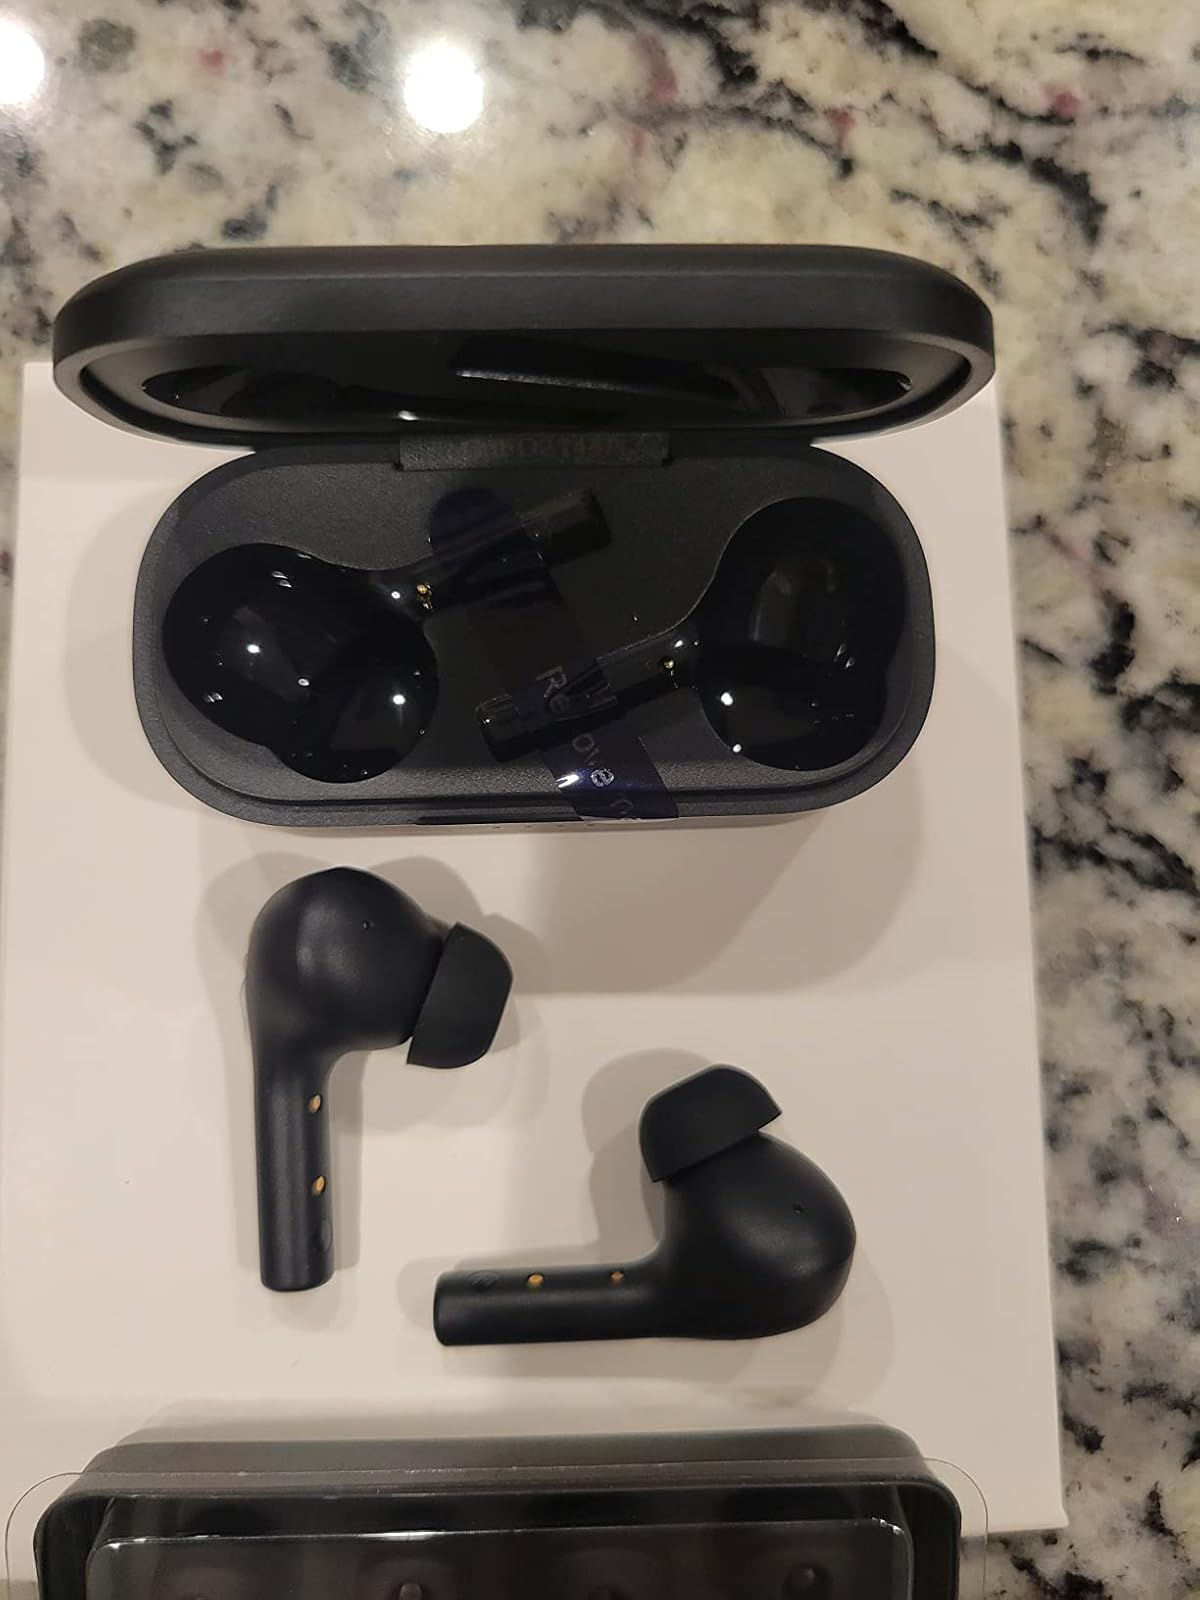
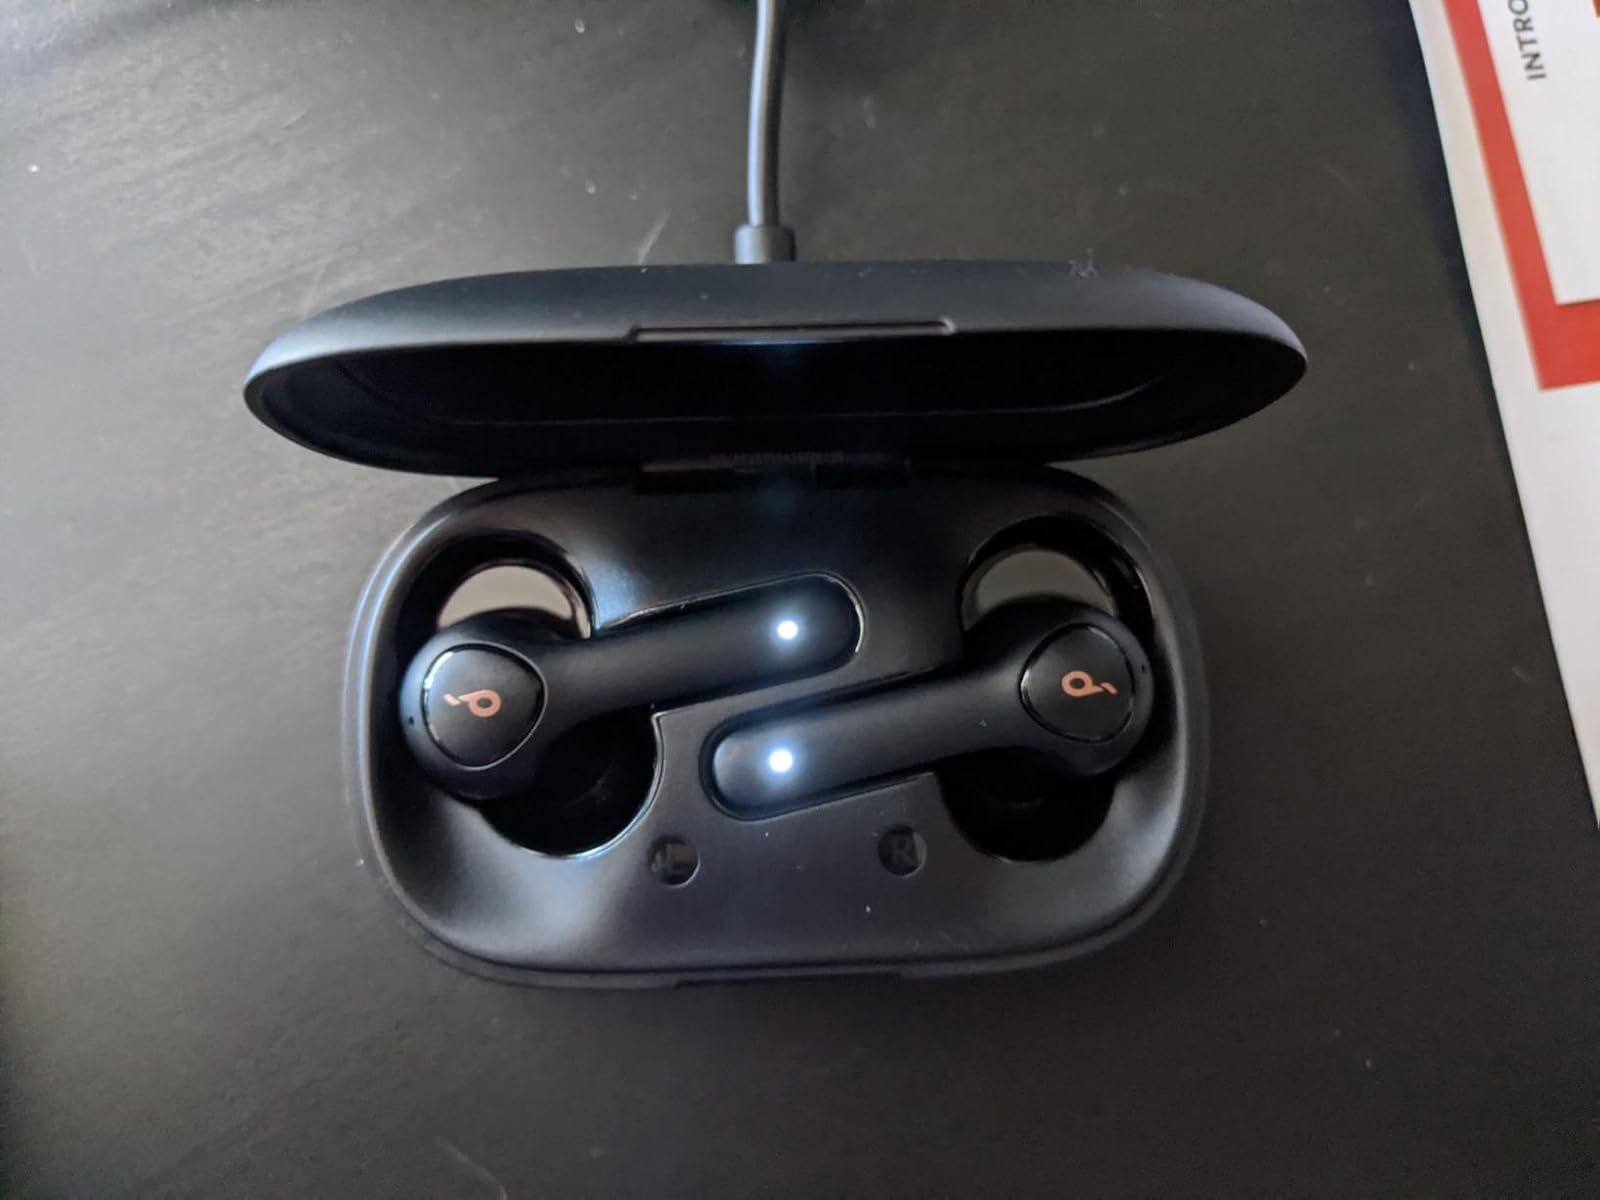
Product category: earbuds
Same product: no